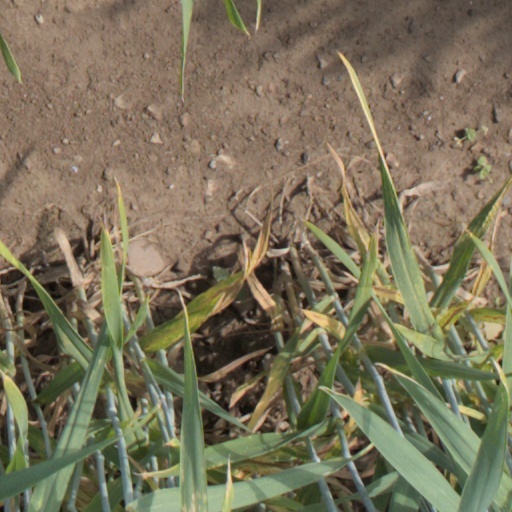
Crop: wheat